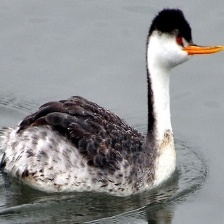
Species: CLARKS GREBE
Scientific name: AECHMOPHORUS CLARKII